George Essex Evans

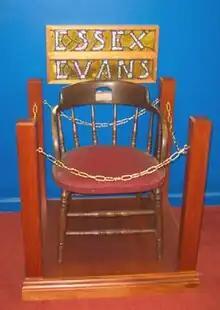
Essex Evans's chair in the Toowoomba City Library

An annual pilgrimage to his memorial site has been carried out by the Toowoomba Ladies Literary Society since 1929. The society have also established a plaque at the site of Essex Evans's home to commemorate his memory.